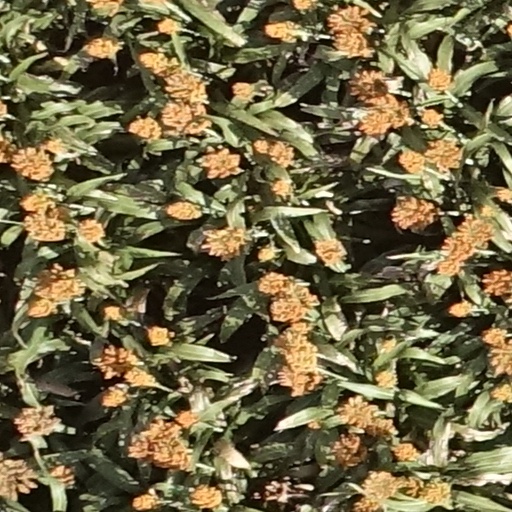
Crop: sorghum